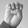
ASL letter: E